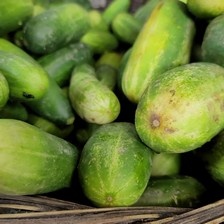
Label: cucumber